Silent Valley National Park

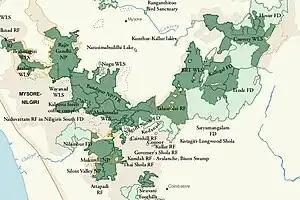
Map of Nilgiris Biosphere Reserve, showing Silent Valley National Park in relation to multiple contiguous protected areas

The first Western investigation of the watersheds of the Silent Valley area was in 1857 by the botanist Robert Wight. The British named the area Silent Valley because of a perceived absence of noisy cicadas. Another story attributes the name to the anglicisation of Sairandhri. A third story refers to the presence of many lion-tailed macaques "Macaca silenus".